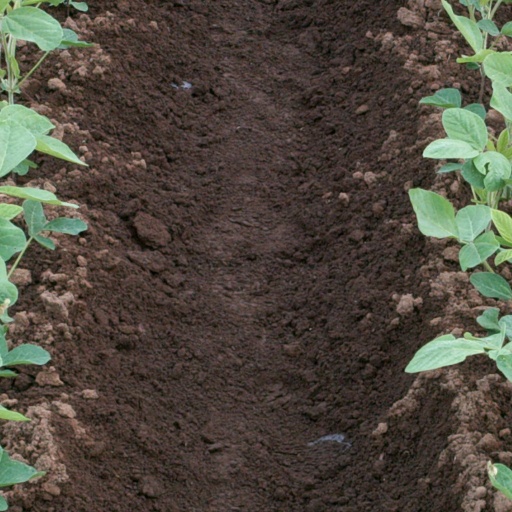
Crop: soybean